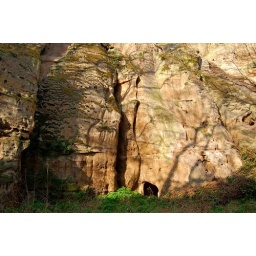
Shadows of the neighbouring trees fall across the castle rock ; hard to believe it's right in the heart of the busy city.